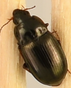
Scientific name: Amara quenseli
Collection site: Niwot Ridge NEON (NIWO), plot NIWO_013